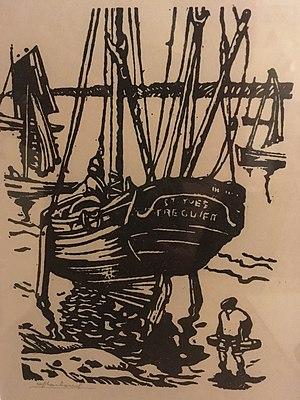
Jean_Lachaud, gravure bateau de pêche au sec, collection particulière
Jean Lachaud, né le 27 décembre 1889 à Paris, décédé en 1952 à Brest, est un peintre, graveur, céramiste et décorateur français.